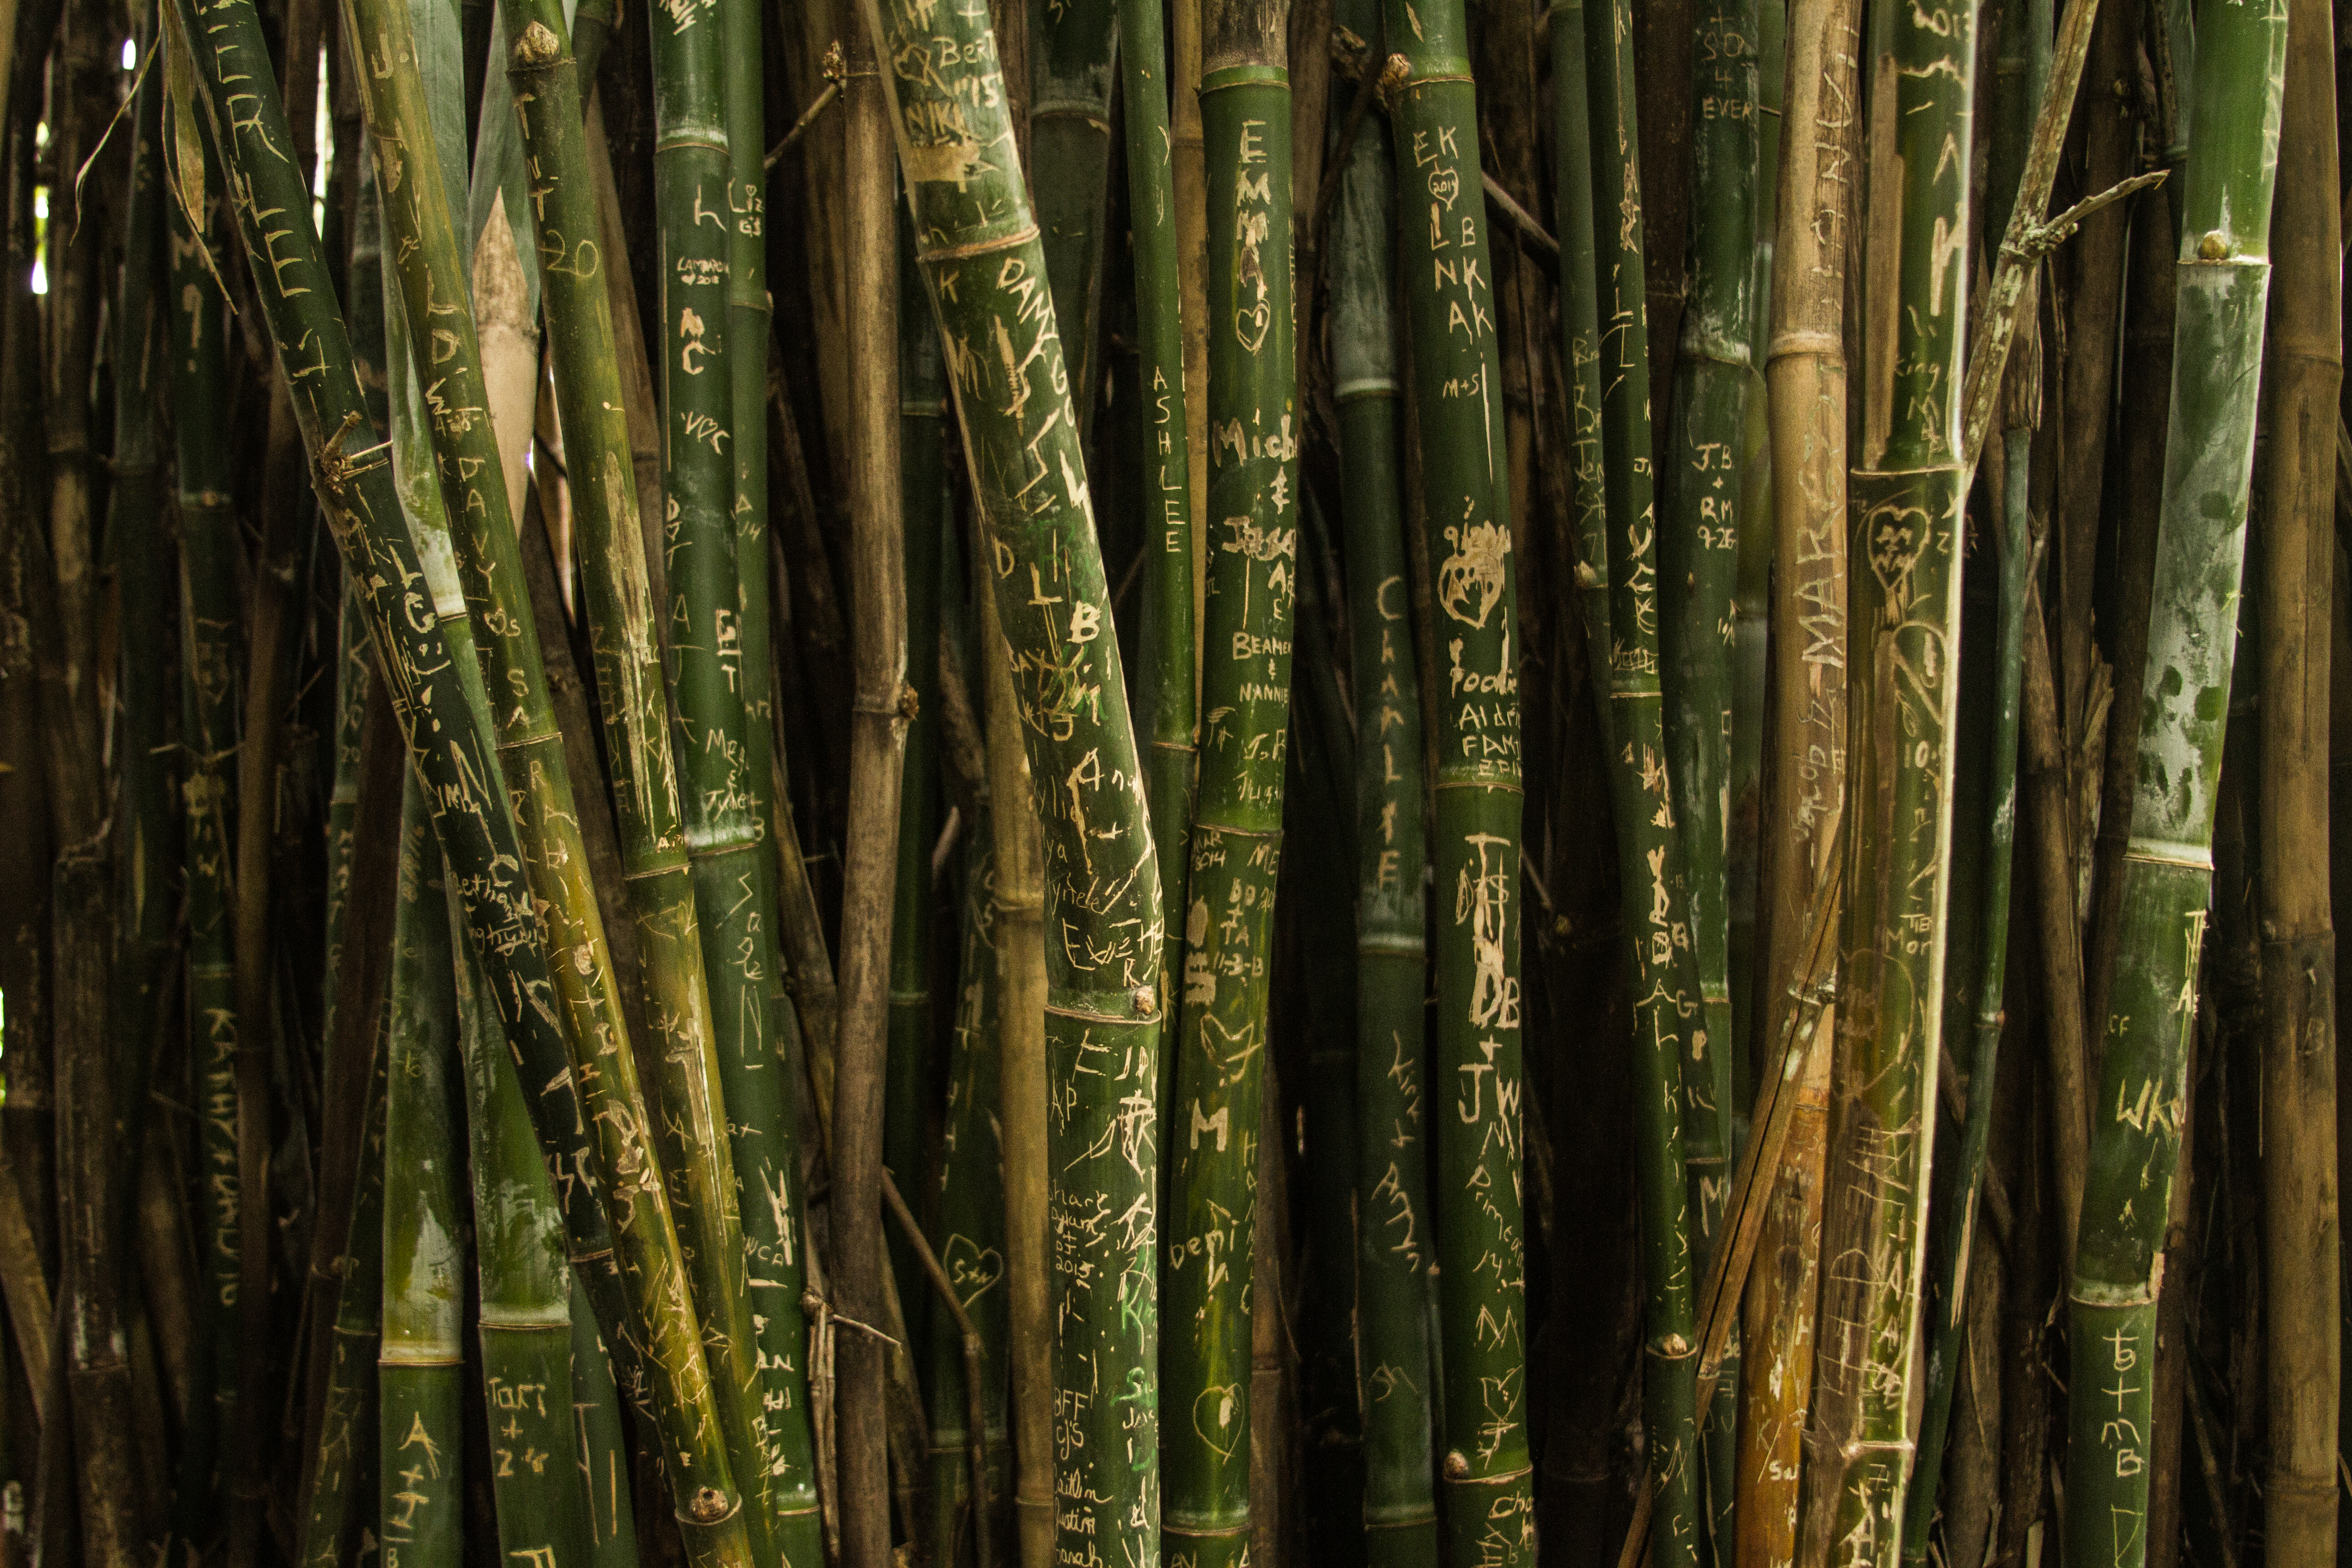
tree, nature, forest, branch, wood, sunlight, texture, trunk, pattern, green, jungle, trees, woodland, habitat, cane, bamboo, ecosystem, natural environment, grass family, plant stem